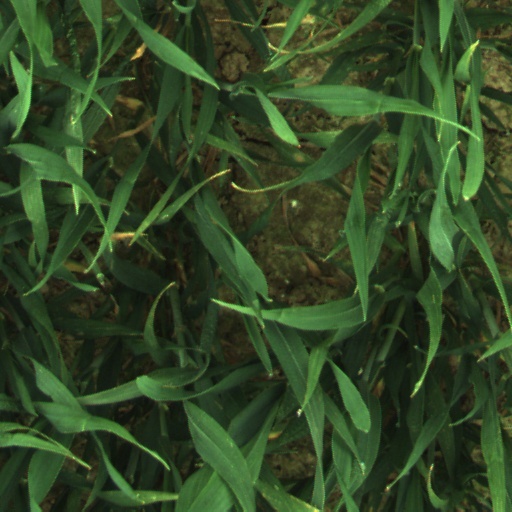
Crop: wheat